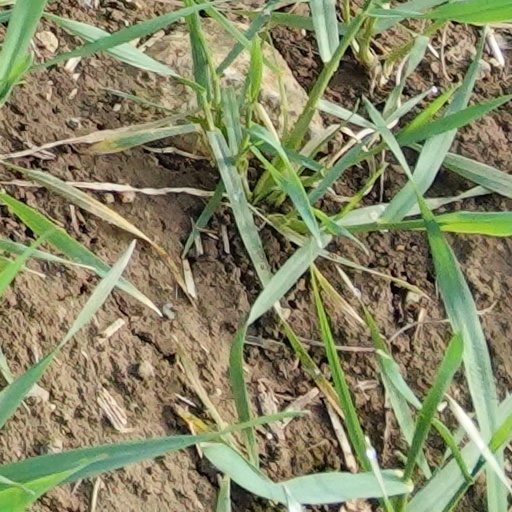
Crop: wheat